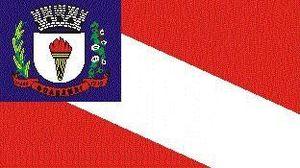
Guanambi est une municipalité brésilienne de l'État de Bahia et la Microrégion de Guanambi.